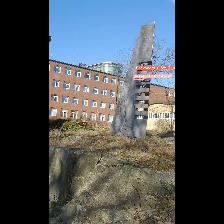
Label: NonHuman